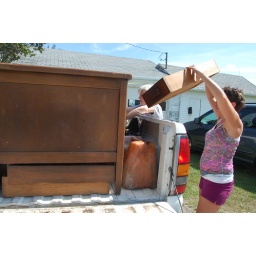
Tammy Grisewood Heffner &amp;amp; daughter Ashley visit cattle and take away haunted house material by the truckload